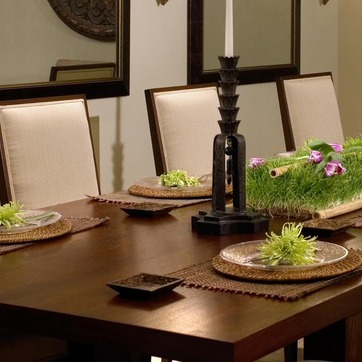
Material: food